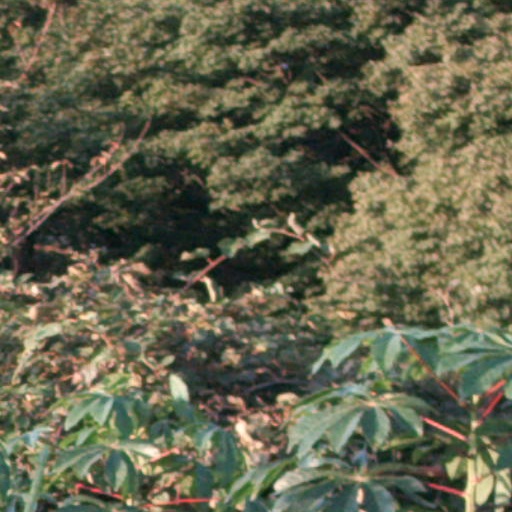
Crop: cassava